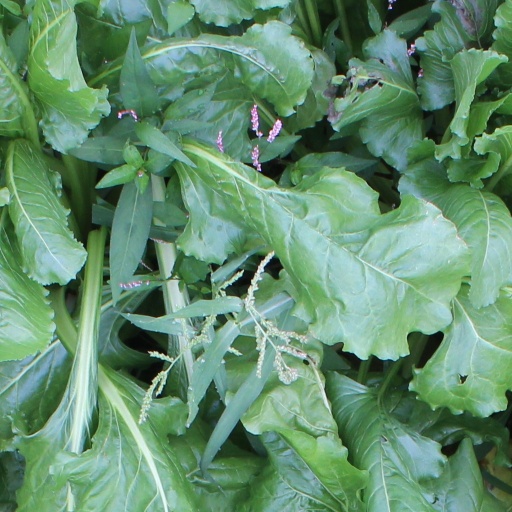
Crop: sugar beet